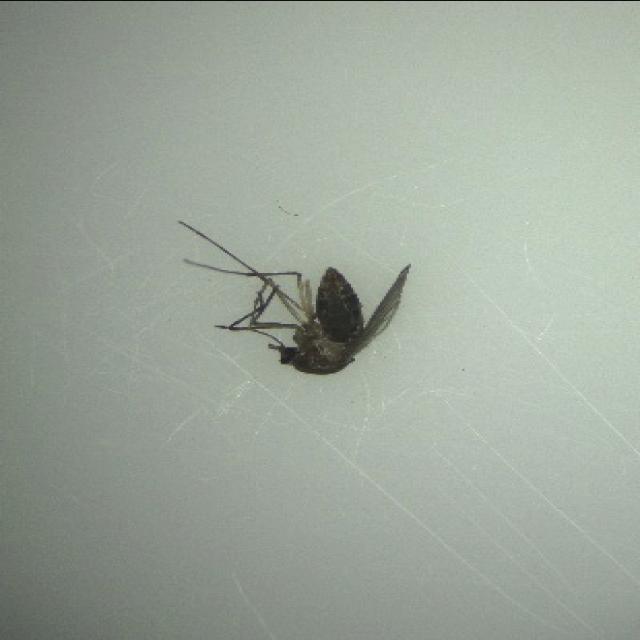
Species: culex_tritaeniorhynchus